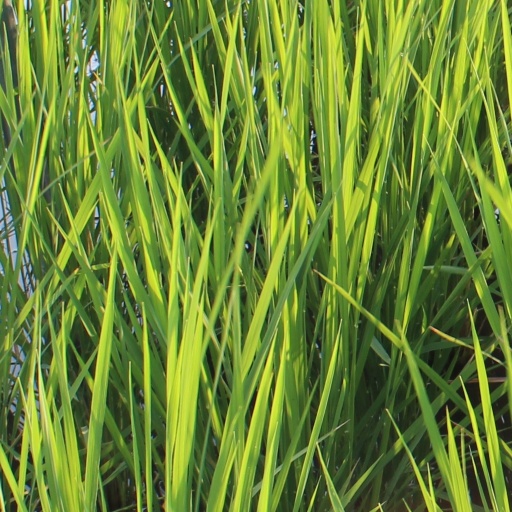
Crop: rice